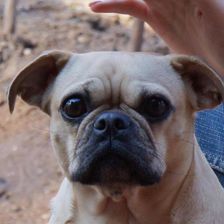
Label: animals